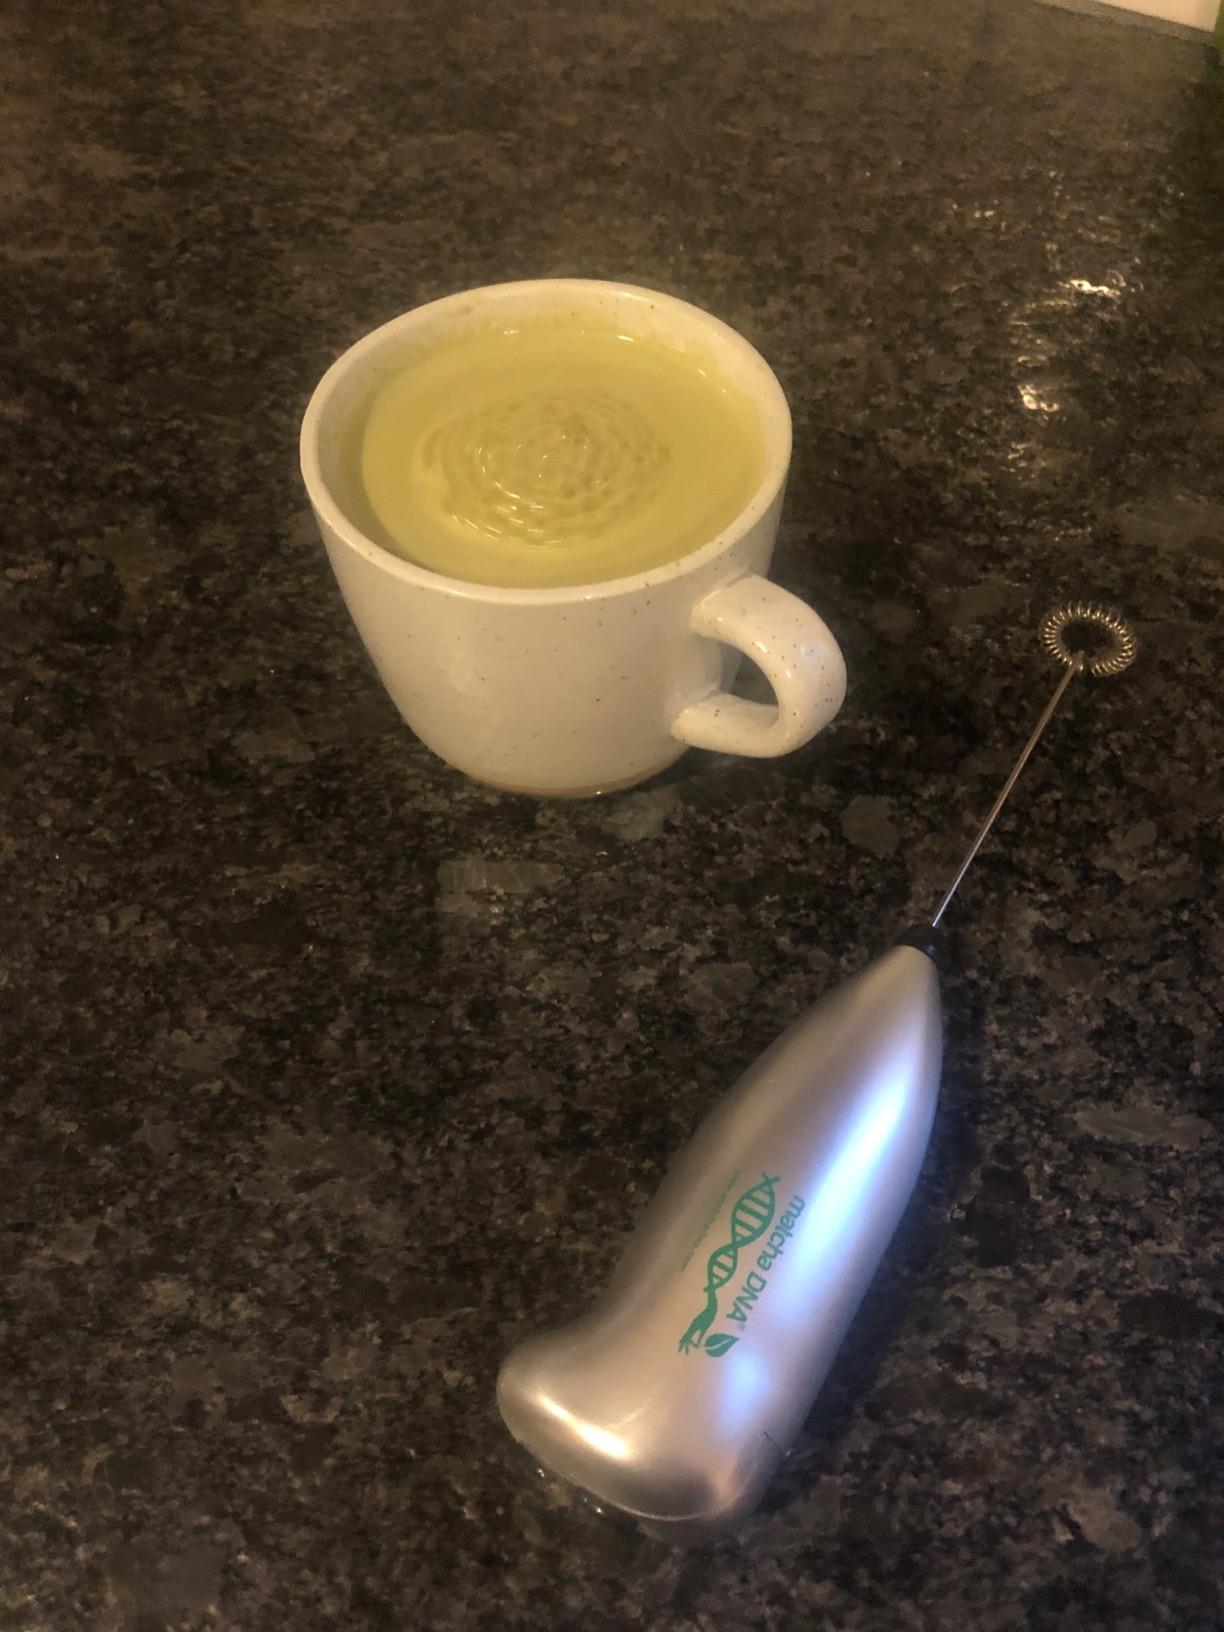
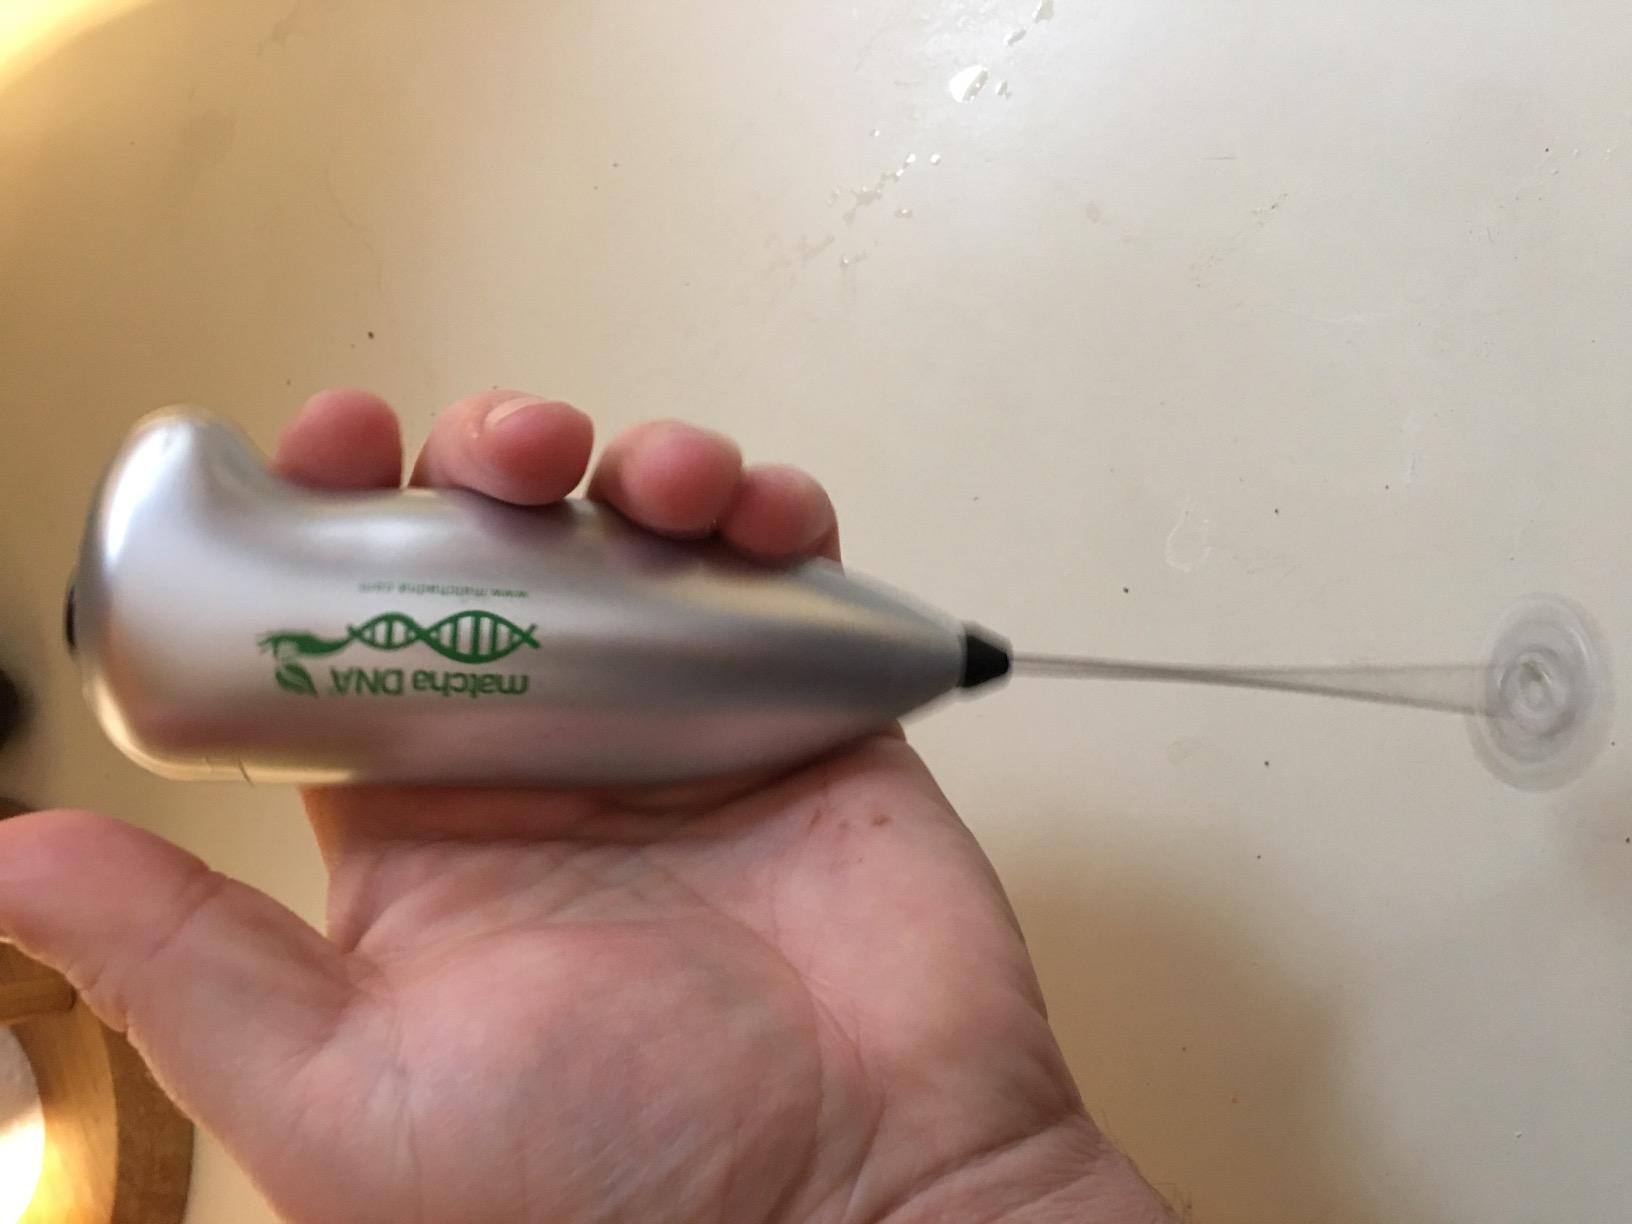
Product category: items_mixer
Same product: yes